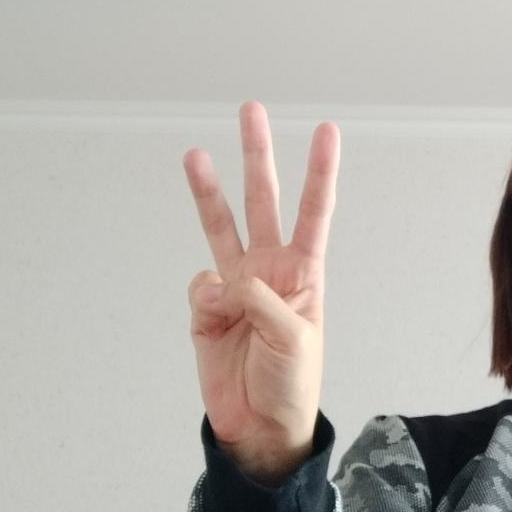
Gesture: three